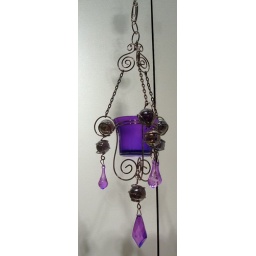
A glass hanging pot in a store at the Solomon Pond Mall in Marlborough, Massachusetts.